Fullerton station (CTA)

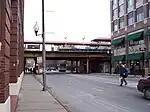
The sign for Demon Dogs is visible on the left, under the L tracks. Photo from 2003

In 1983, the CTA decided to lease the space beneath Fullerton to a business. The CTA, led by chairman Michael Cardilli, granted the lease to Peter Schivarelli, a friend and former coworker of Cardilli's. Schivarelli built the hot dog stand Demon Dogs in the space. While Schivarelli paid for the construction of the stand, he owed a low rent on the property, and the CTA paid the utility bills for the building. The CTA ended this arrangement in 1998 upon its being made public, and Schivarelli sued the CTA as a result. A trial court ruled in favor of Schivarelli, but the CTA appealed the decision, and it was overturned by an appellate court. Demon Dogs remained open until 2005, when it was removed during the station's reconstruction.